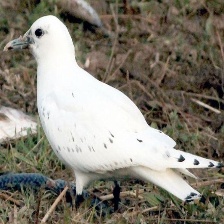
Species: IVORY GULL
Scientific name: PAGOPHILA EBURNEA